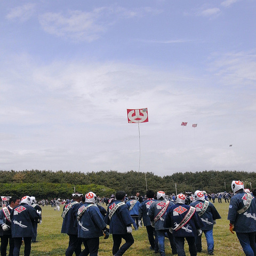
A group of people gather at an outdoor rally.
A group of men all dressed in navy blue, with sashes and silver hoods with red peace symbols on them, take the field.
The marching band is standing around staring at the school flag.
A group of people on grassy field with kites in the sky.
A large team of Japanese kite enthusiasts haul a giant square kite into the sky.